4-6-2+2-6-4

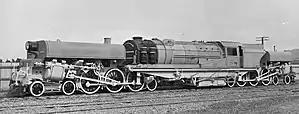
NZR G class

Three six-cylinder G class Garratt locomotives were built for the New Zealand Railways Department (NZR) by Beyer, Peacock & Company in 1928. They were the only six-cylinder simplex Garratts ever used in New Zealand and used Walschaerts valve gear to operate the outside cylinders, while Gresley conjugated valve gear operated the inner third cylinders. The locomotive was equipped with a mechanical stoker and was of an unusual design, with the coal bunker mounted on an extension to the main frame behind the cab instead of being mounted as a coal-and-water bunker on the rear engine unit’s frame, as was the usual practice on Garratt locomotives. Unlike a Union Garratt, however, the rear water tank was still mounted on the rear engine unit.